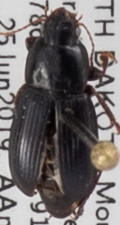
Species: Harpalus opacipennis
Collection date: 2019-06-25
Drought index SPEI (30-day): -0.402
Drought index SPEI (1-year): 1.45
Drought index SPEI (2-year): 0.9